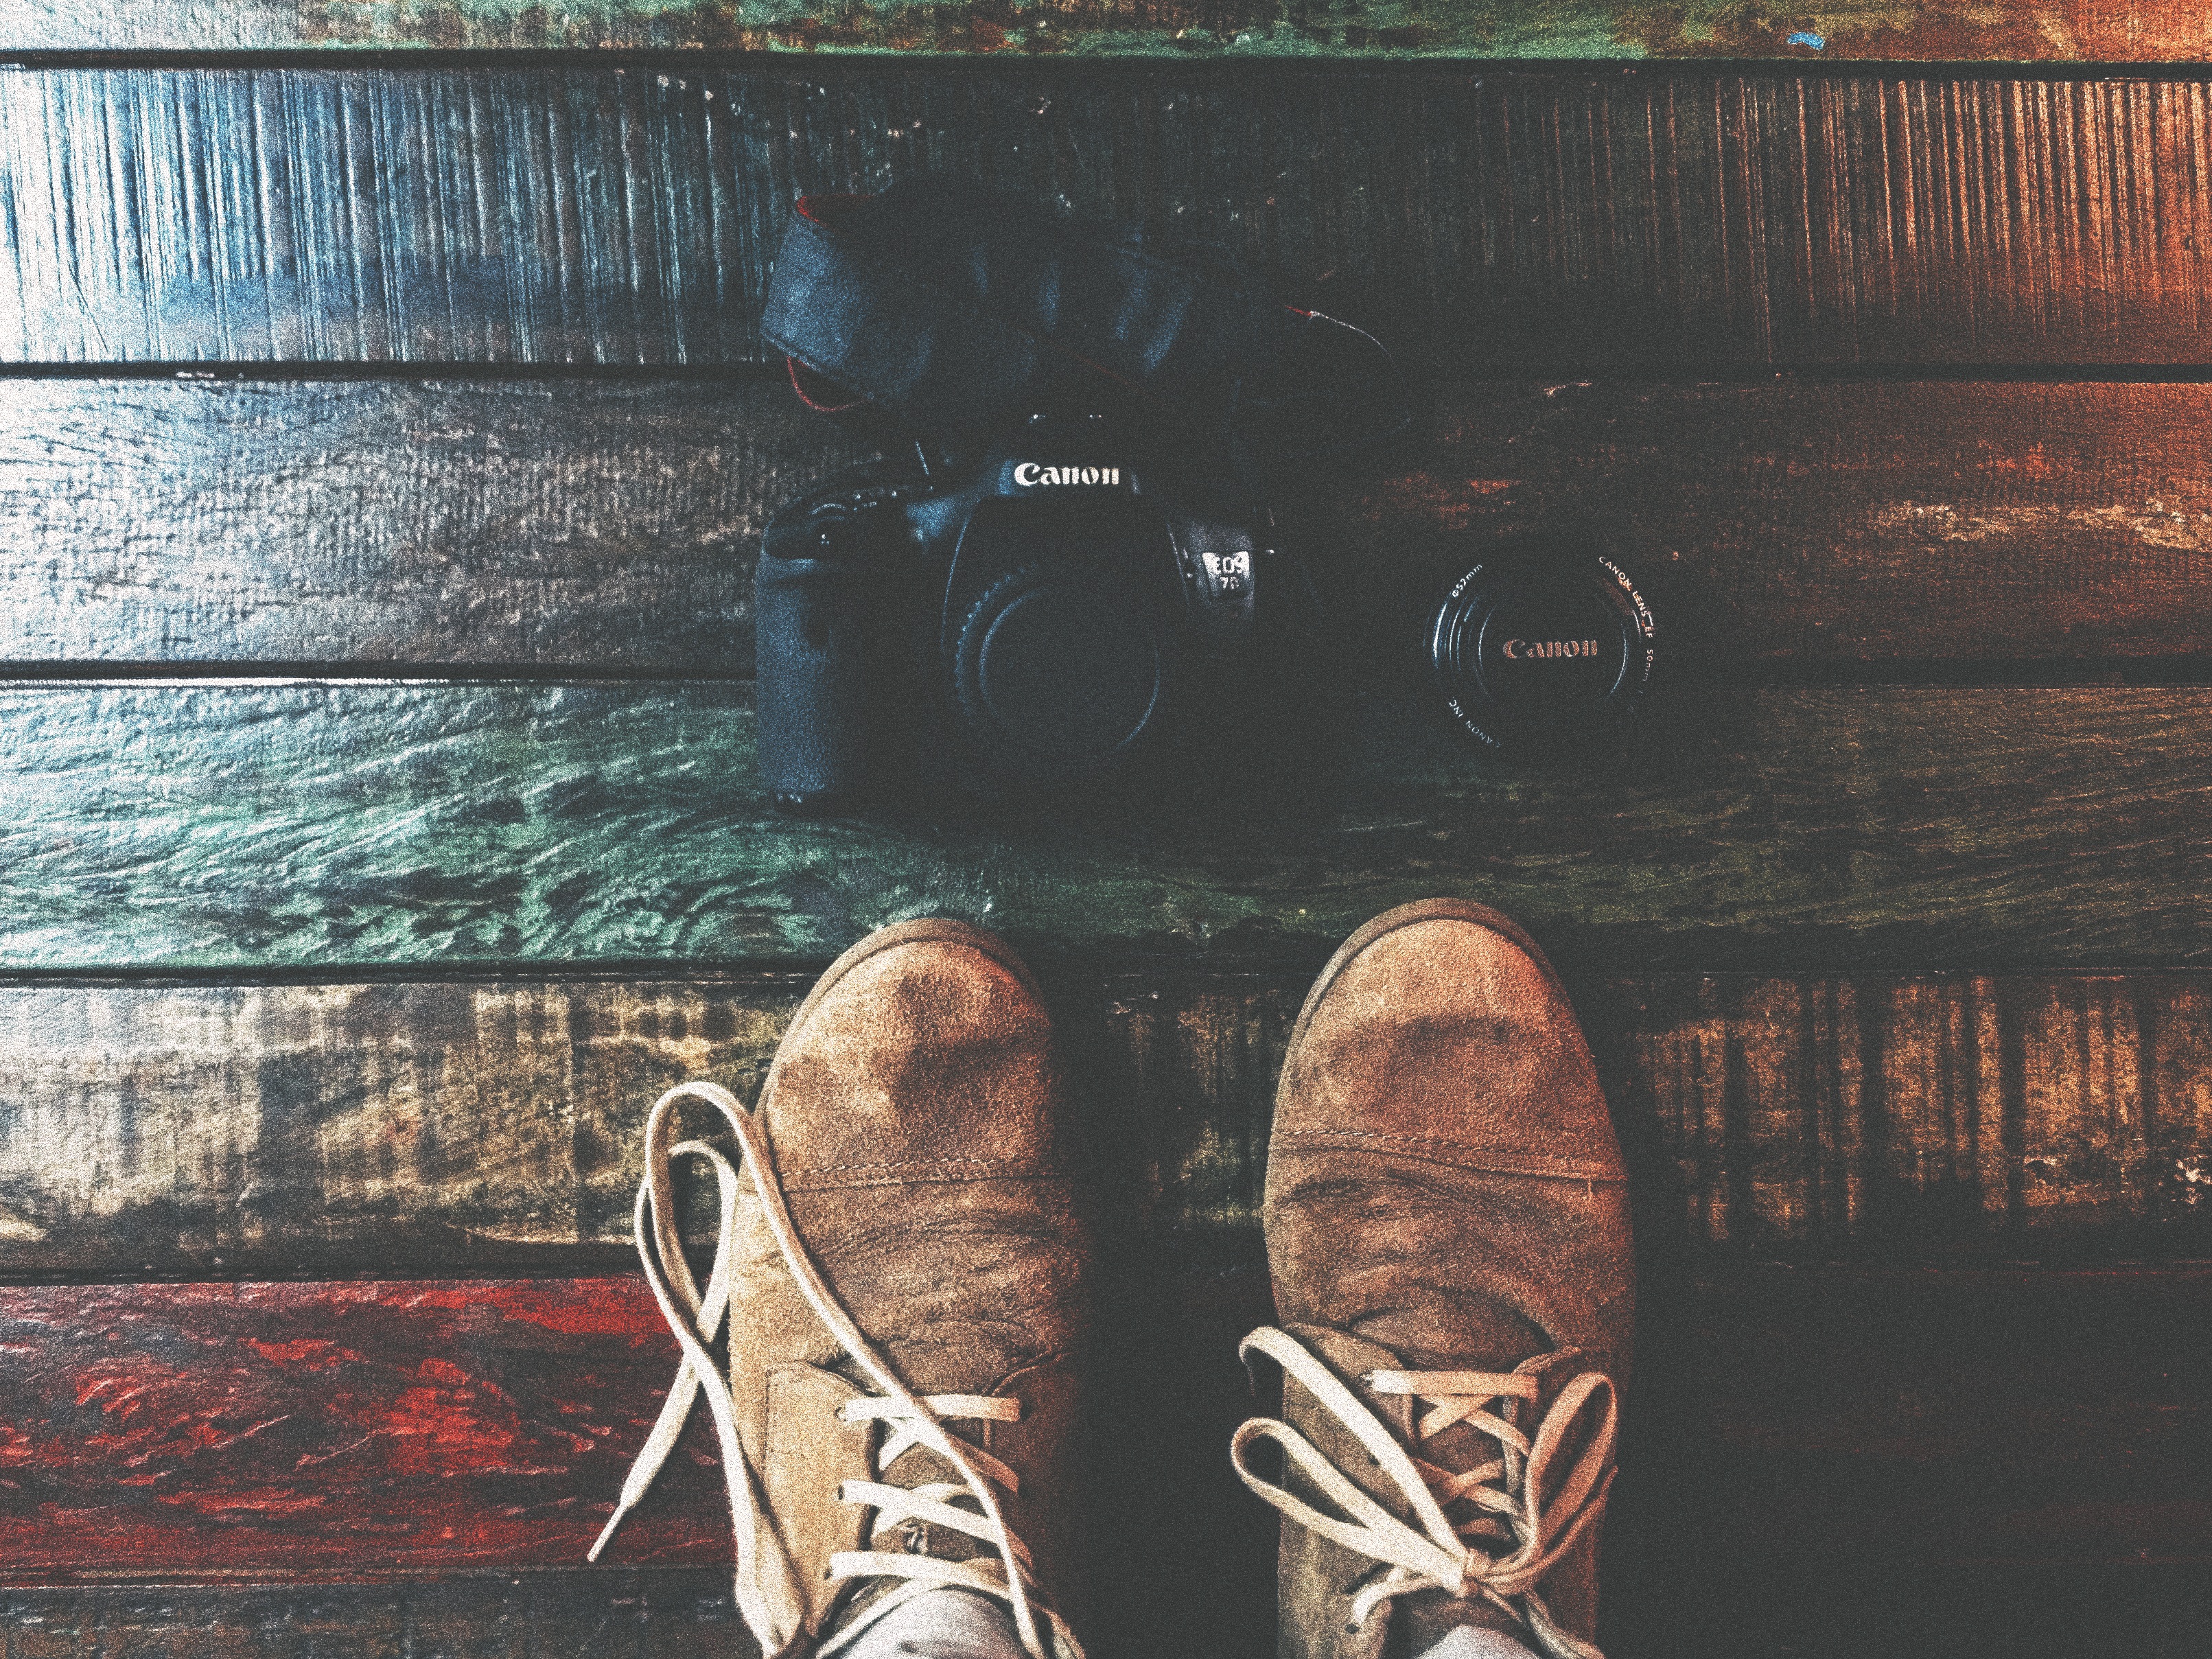
wood, camera, photographer, floor, reflection, hipster, shoes, art, threads, kicks